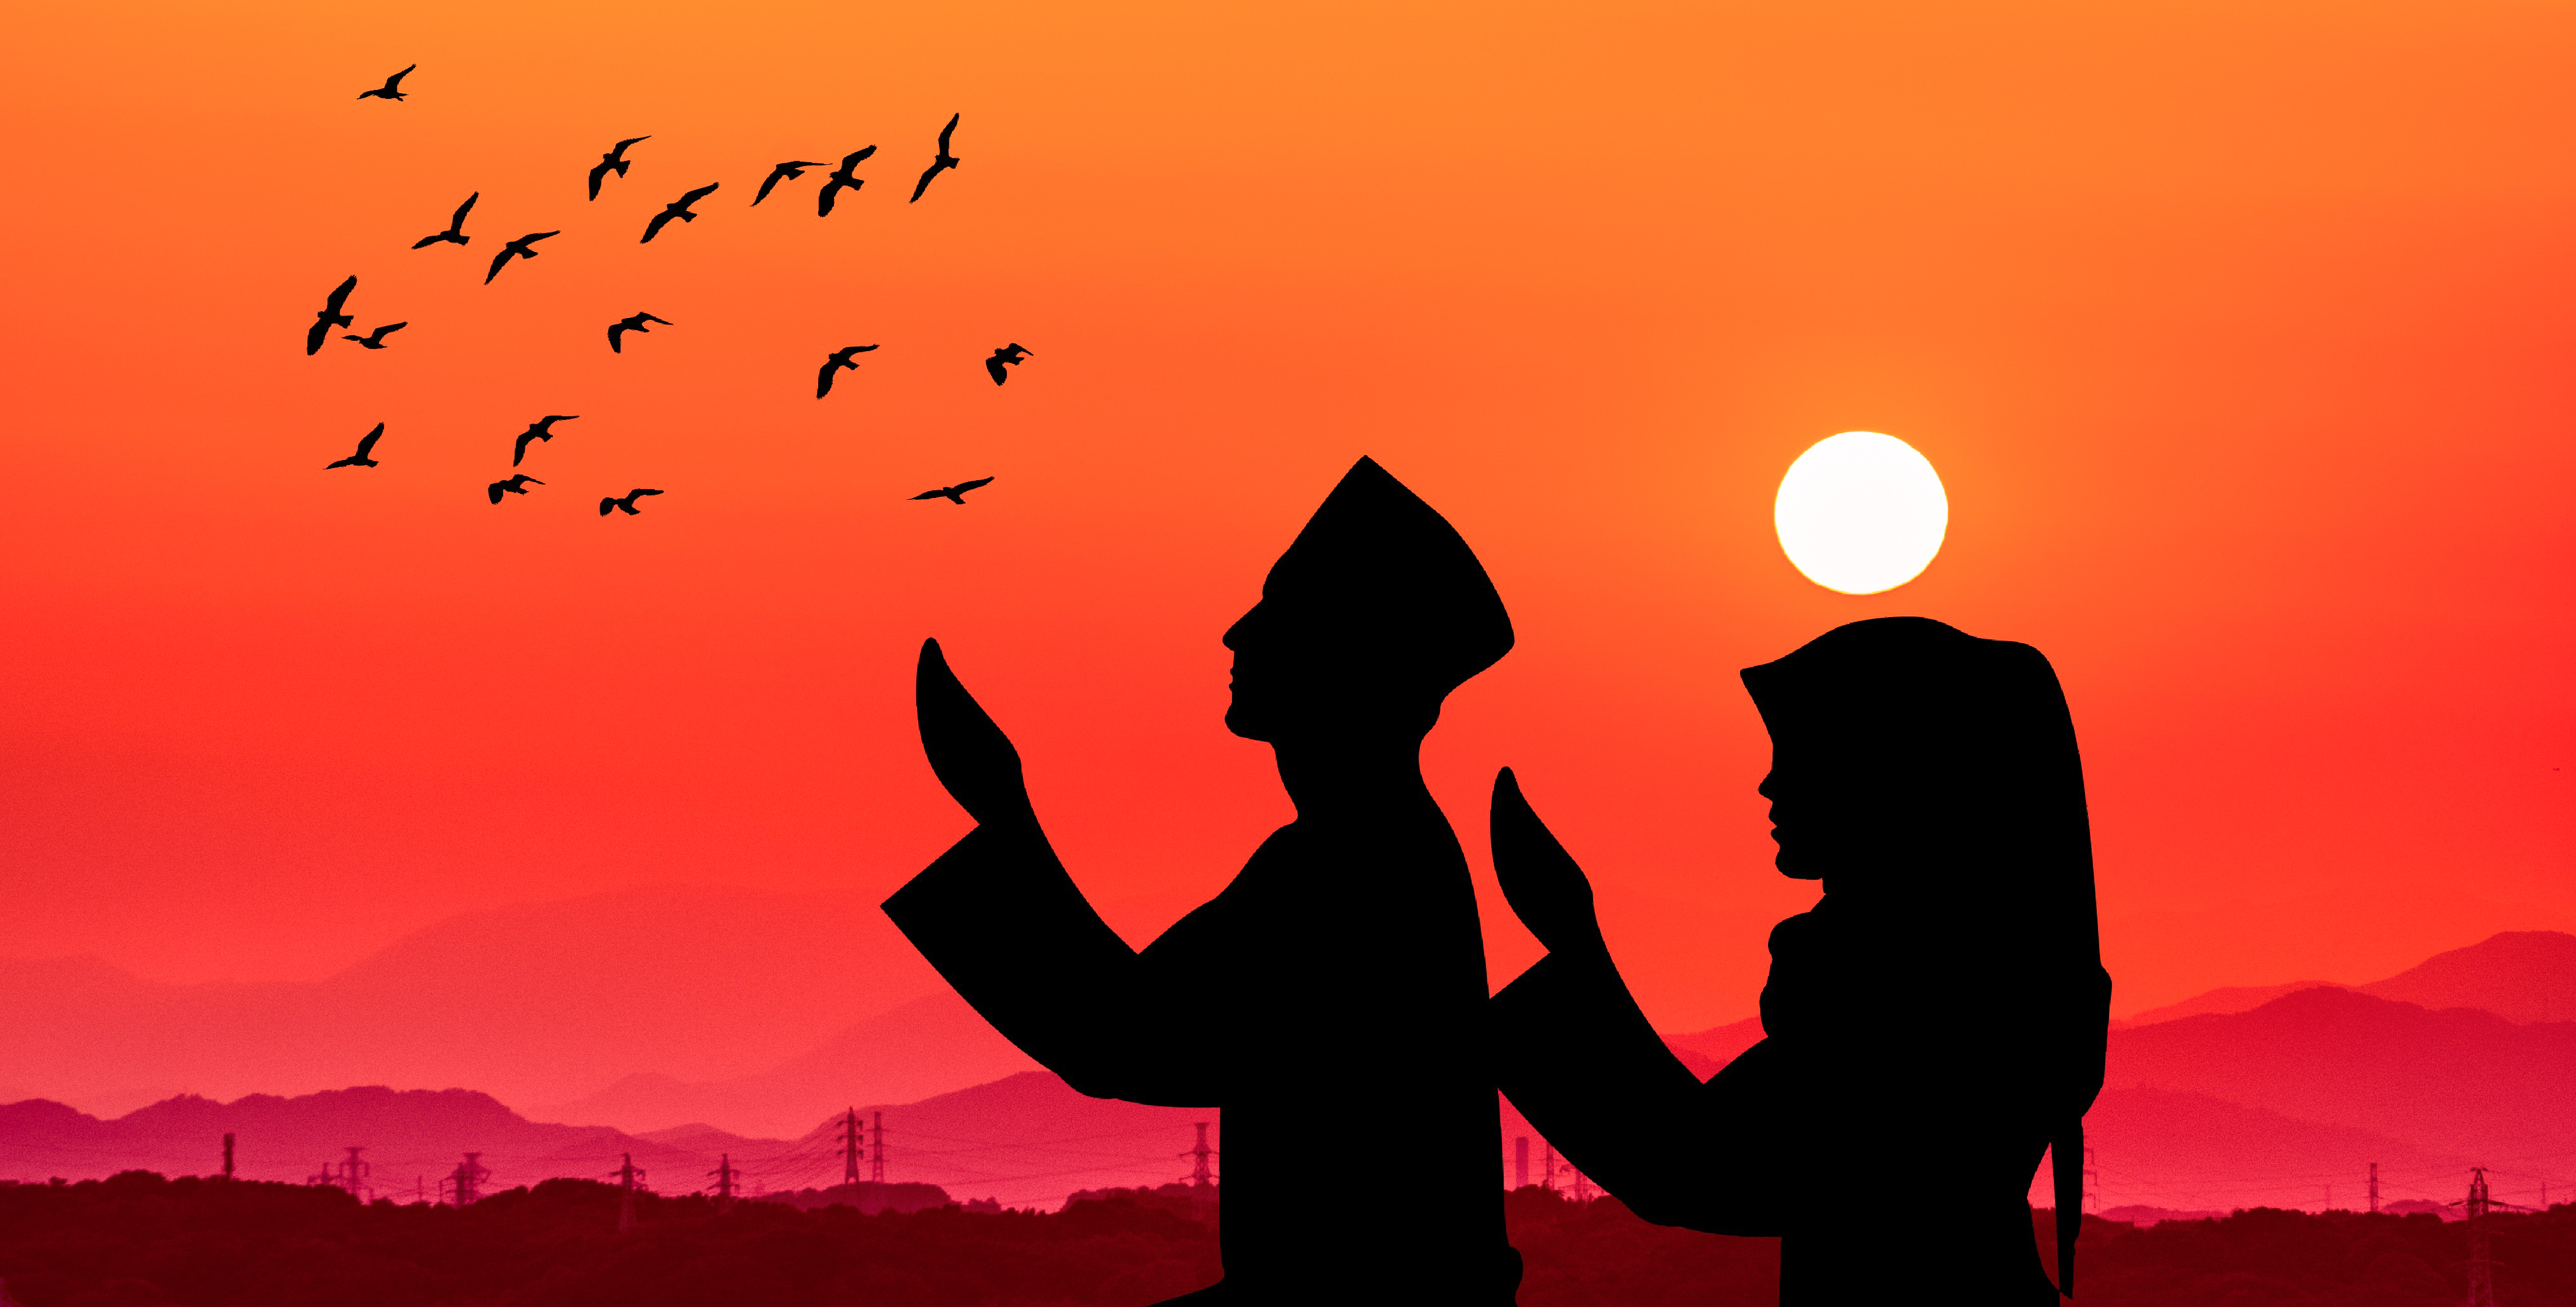
muslim, silhouette, people, praying, sunlight, birds, dusk, sky, woman, man, prayer, worship, ramadan, islam, religion, culture, islamic, holy, faith, spiritual, spirituality, religious, hajj, hand, believe, photograph, facial expression, People in nature, light, happy, bird, gesture, font, red, sunset, sunrise, morning, art, hat, adaptation, backlighting, red sky at morning, travel, illustration, horizon, event, afterglow, evening, fun, landscape, stock photography, conversation, painting, love, shadow, heat, natural landscape, astronomical object, drawing, romance, flock